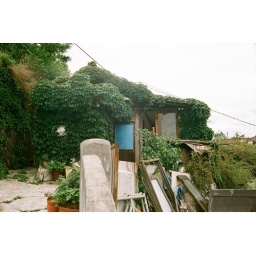
Old neighborhood up on a hill near Daehangno-the vine house